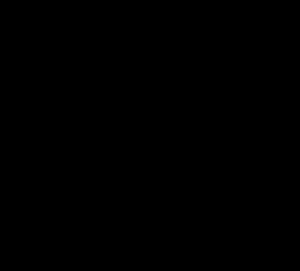
En physique, la dualité onde-corpuscule est un principe selon lequel tous les objets physiques peuvent présenter parfois des propriétés d'ondes et parfois des propriétés de corpuscules. La manifestation de ces propriétés ne dépend pas seulement de l'objet étudié isolément, mais aussi de tout l'appareillage de mesure utilisé. Ce concept fait partie des fondements de la mécanique quantique. Le cas d'école est celui de la lumière, qui présente deux aspects complémentaires selon les conditions d'expérience : elle apparait soit ondulatoire, d’où le concept de longueur d’onde, soit corpusculaire, d'où le concept de photons.
La théorie de l'ordre implicite est une conception spéculative relevant de la physique théorique et de la métaphysique, d'abord soutenue par le physicien américain David Bohm, puis reprise par différents chercheurs et auteurs tels que Basil Hiley, Karl Pribram, Paavo Pylkkänen ou, dans un cadre plus mystique, Michael Talbot et David Peat. D'après cette théorie, une réalité plus profonde sous-tend l’univers, et le monde que l’on perçoit avec nos sens n’est qu’une illusion, une sorte de fantôme ou de projection de cette cohérence cachée. La notion d’ordre implicite met l’accent sur la primauté de la structure et du processus par rapport aux objets individuels. Ces derniers sont interprétés comme de simples approximations d’un système dynamique sous-jacent. Les particules élémentaires et l'ensemble des objets n’auraient ainsi qu’un degré d’individualité limité.